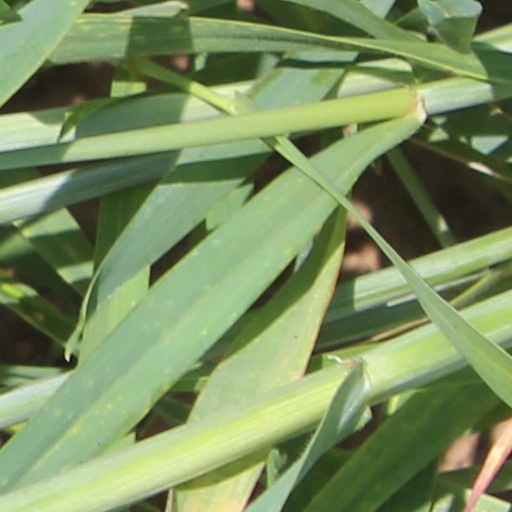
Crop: wheat